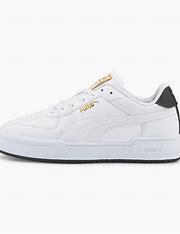
Brand: Puma
Model: Ca Pro